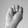
ASL letter: M